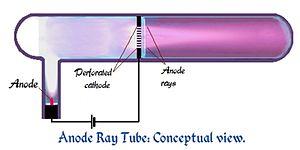
L'anode d'un appareil passif parcouru par un courant continu est l'électrode où, en sens conventionnel, entre le courant. Par exemple, pour une diode, c'est l'électrode reliée au pôle positif du générateur ; pour une pile électrique faisant office de générateur, c'est l'électrode négative.